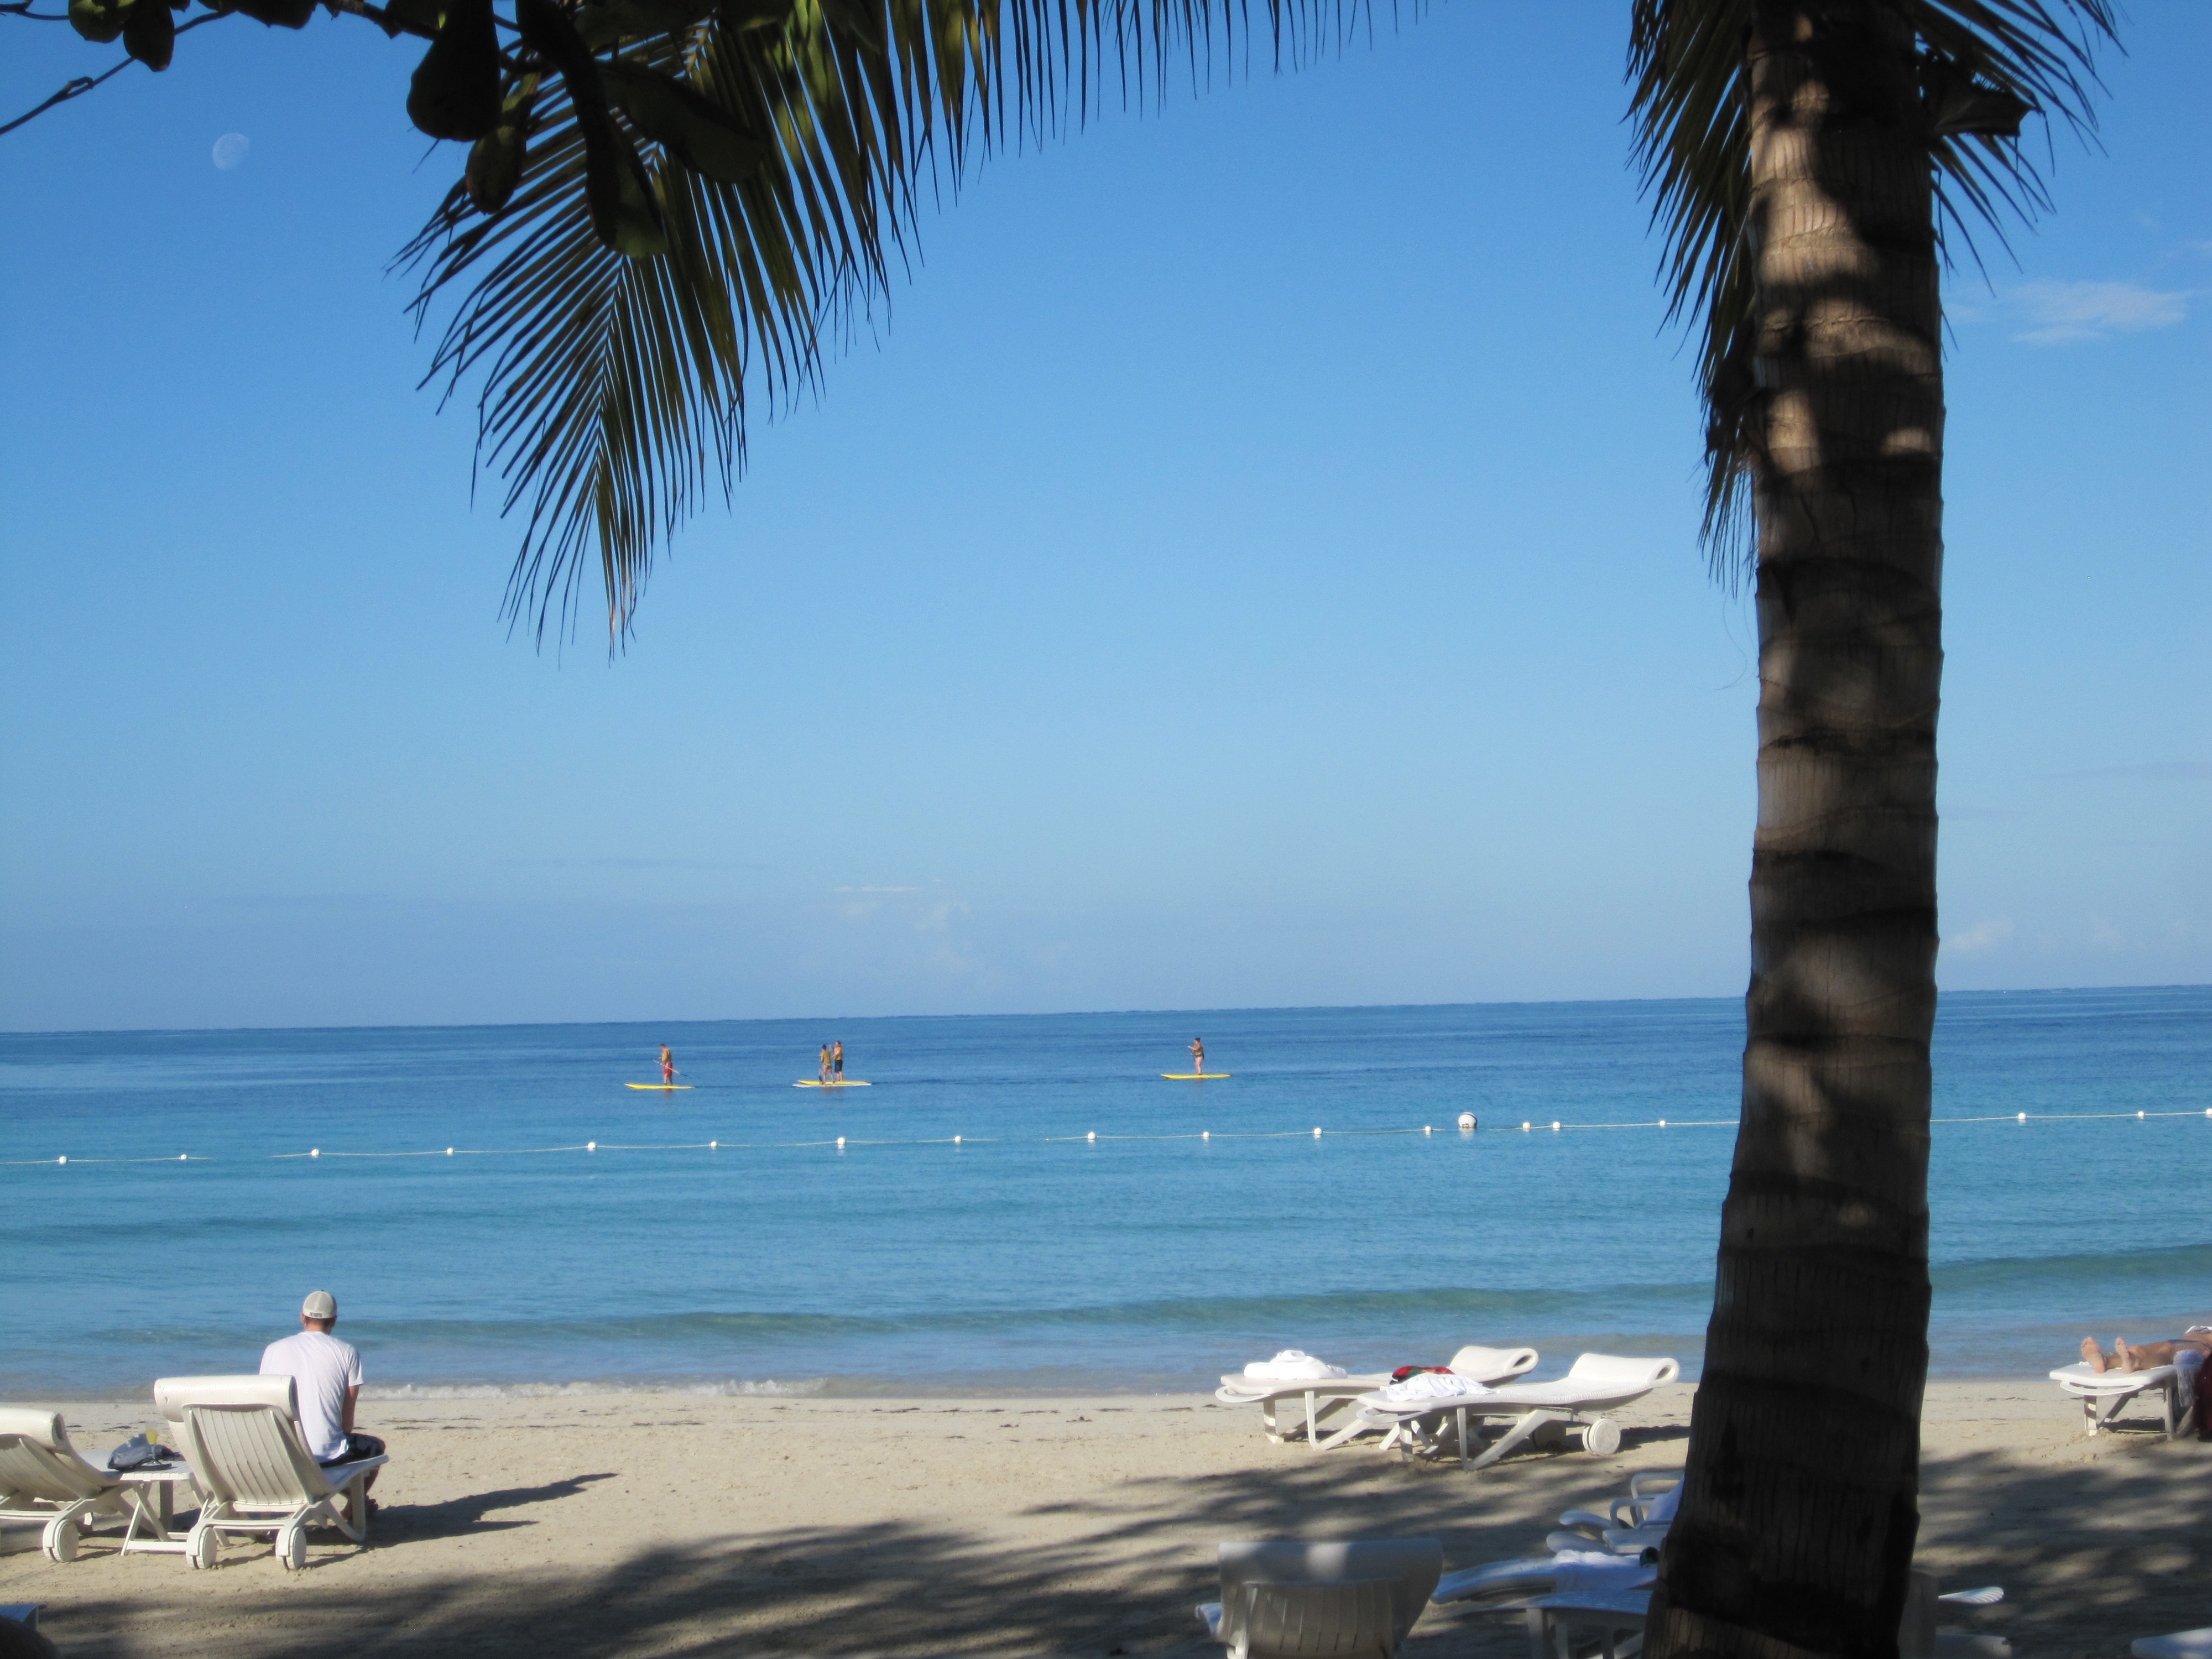
beach, sea, coast, ocean, horizon, palm tree, shore, vacation, tropical, bay, body of water, cape, arecales, palm family, beach exotic